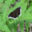
Label: butterfly